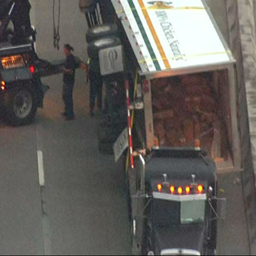
all southbound lanes of road were shut down for hours following a-wheeler accident .